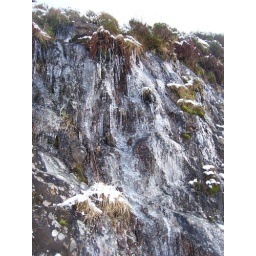
Another rock face at the Murishiel Barytes mine workings - covered in huge iciccles. 1st Dec 2008